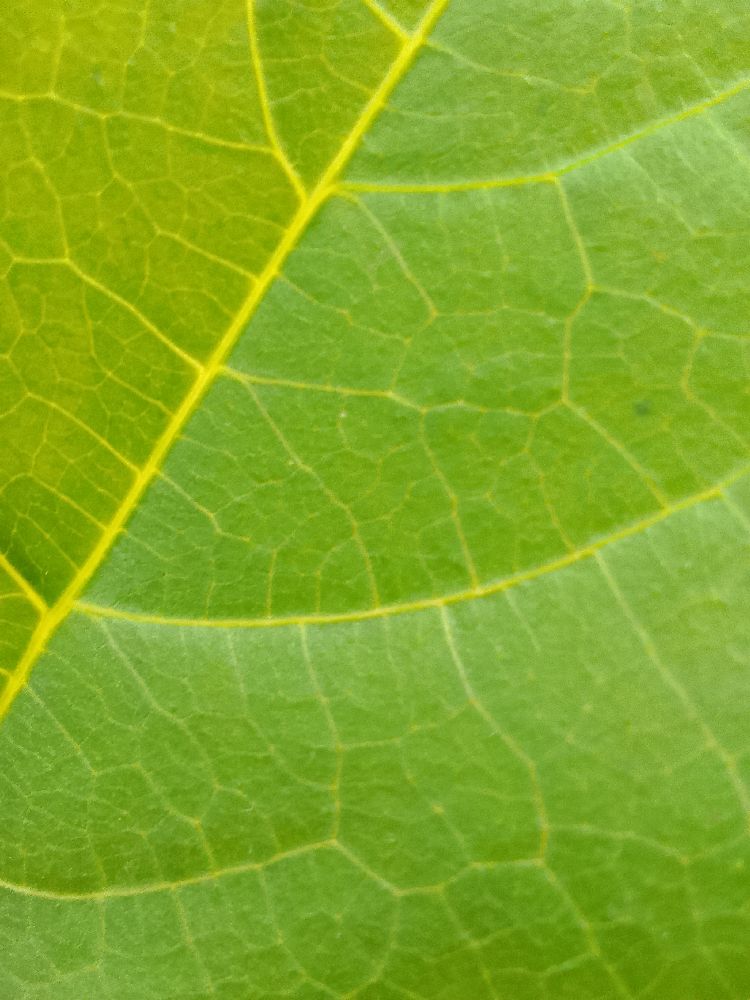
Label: healthy